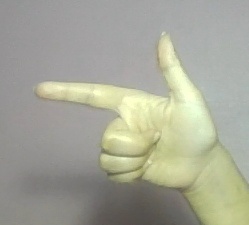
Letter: yaa